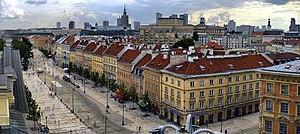
Ulica Krakowskie Przedmieście est l'une des rues les plus connues et les plus prestigieuses de Varsovie. Elle relie la vieille ville, la place du château et la route Royale.